Siege of Silves (1189)

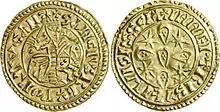
A gold "maravedí" of Sancho I, depicting on the obverse the king as a knight on horseback, sword raised

In April 1189, a fleet of eleven ships of crusaders bound for the Holy Land left Bremen. The author of the "Narratio" was on one of these ships. He records that composition of the crusader company was variable, as some joined up at a later point in the voyage while others left to find their own way to the Holy Land. They seem mostly to have come from the north of the kingdom of Germany in the Holy Roman Empire, since the author of the "Narratio" refers to these as "our kingdom" and "our empire".